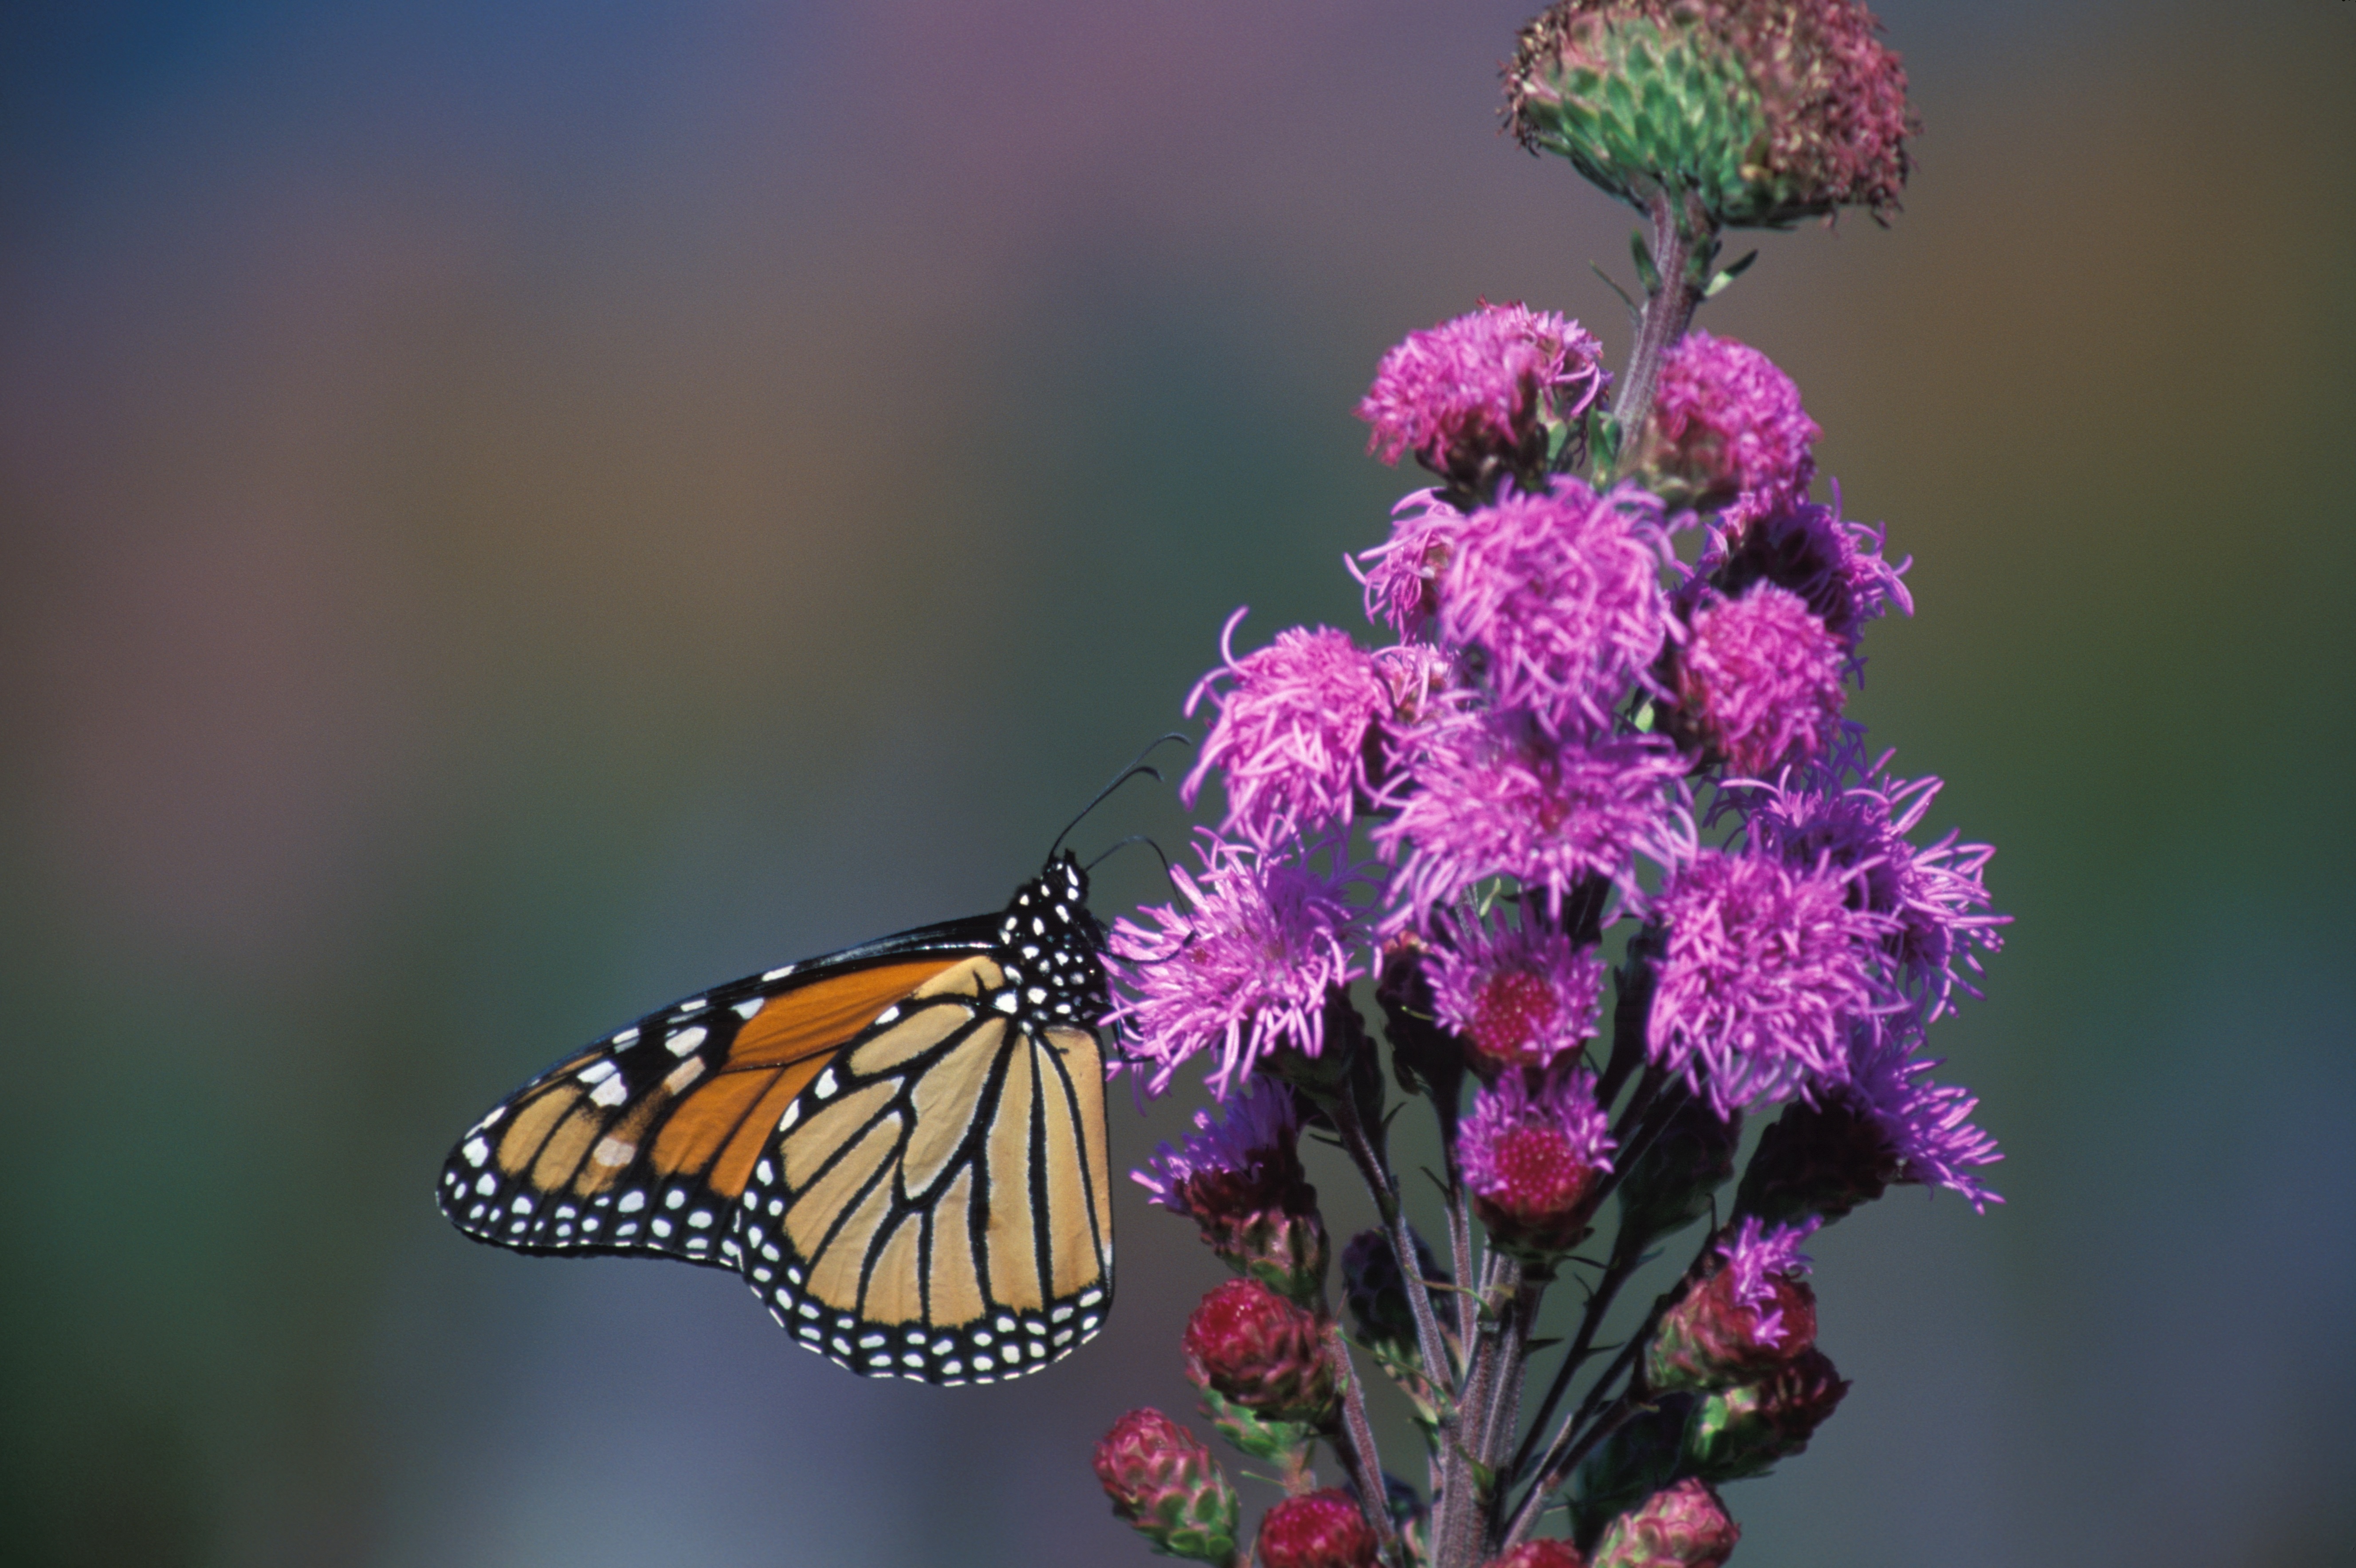
nature, blossom, photography, flower, petal, bloom, orange, insect, macro, botany, butterfly, colorful, flora, fauna, invertebrate, close up, monarch butterfly, wings, nectar, macro photography, pollinator, blazing star, moths and butterflies